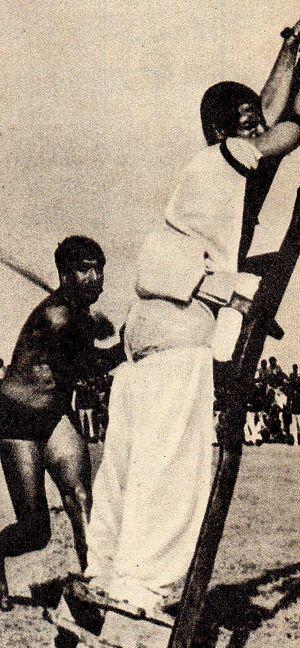
Une politique d'islamisation est menée au Pakistan entre 1979 et 1988 par le président Muhammad Zia-ul-Haq. Elle est considérée comme la politique centrale du dirigeant militaire, qui a pris le pouvoir par un coup d’État en 1977 et a revendiqué sa légitimé dans l'islam.
Les ordonnances Hudood, Hadood, Hadud ou Hudud sont des actes juridiques adoptés en 1979 au Pakistan sous le régime de loi martiale du chef de l'armée Muhammad Zia-ul-Haq. Ce dernier a pris le pouvoir en 1977 et imposé ces ordonnances dans le cadre de sa volonté d'islamiser la société. Elle s'inspire de la charia pour modifier en profondeur le droit pénal pakistanais, créer de nouveaux crimes et délits et alourdir les peines.